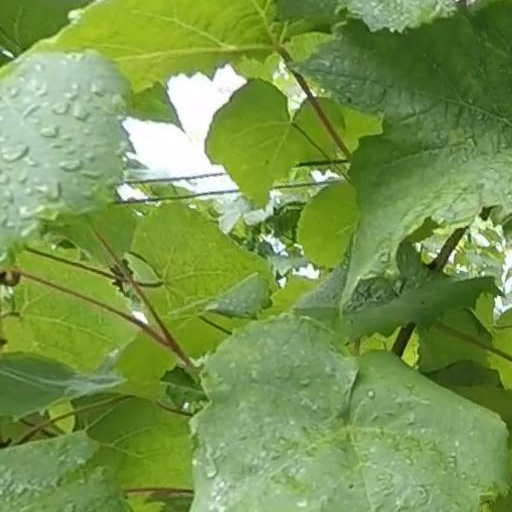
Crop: grape